Question: Please indicate a possible affordance area of the couch that can be used for sitting
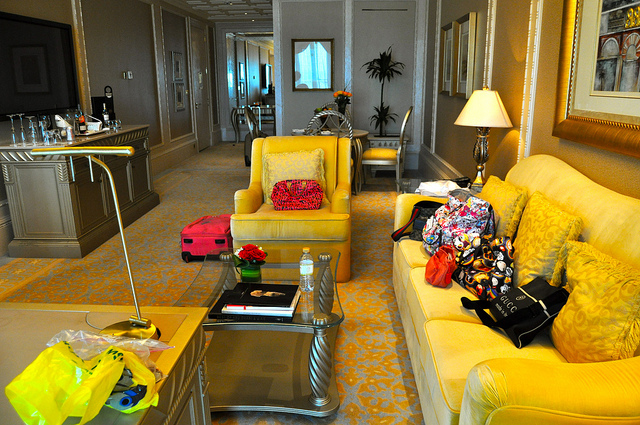
Answer: [231.799, 194.613, 348.151, 221.028]